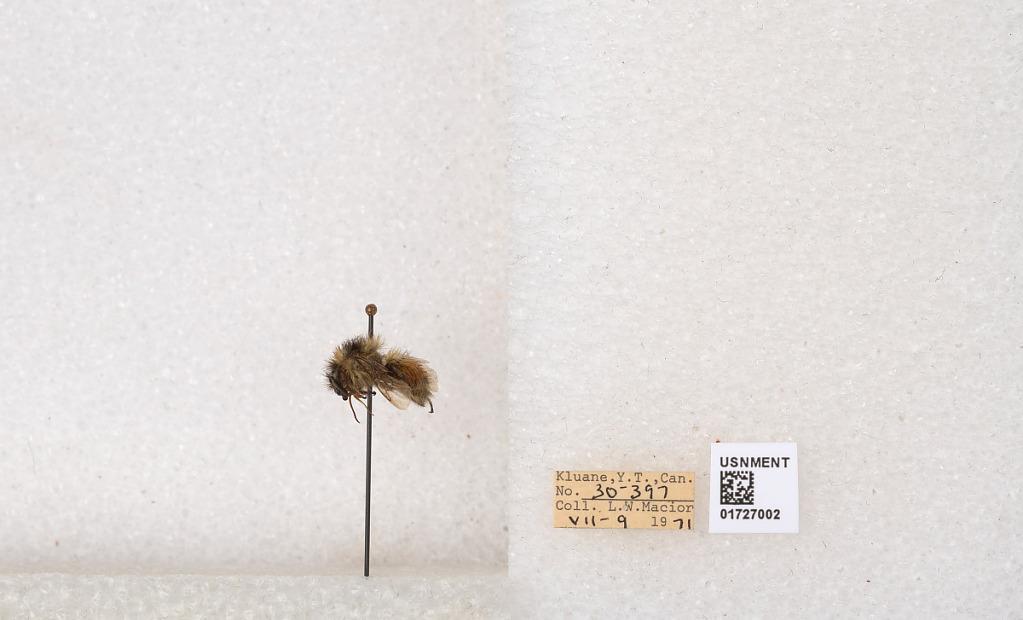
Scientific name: Bombus (Pyrobombus) sylvicola Kirby
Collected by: L. Macior
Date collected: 1971-7-9
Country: Canada
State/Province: Yukon Territory
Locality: Kluane National Park and Reserve
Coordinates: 60.7493, -139.504